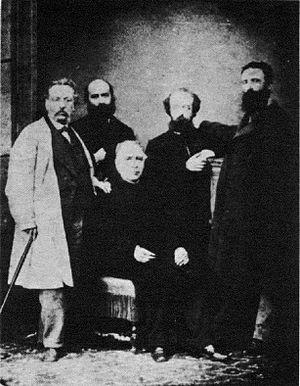
José María Orense Milá de Aragón Herrero, né à Laredo le 28 octobre 1803 et mort à Santander le 29 novembre 1880, est un homme politique démocrate et journaliste espagnol.